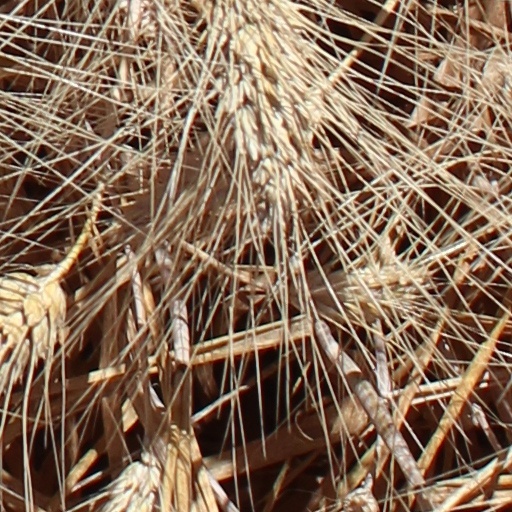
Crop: wheat